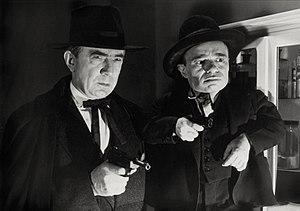
Scared to Death est un film fantastique américain réalisé par Christy Cabanne, sorti en 1947.
Angelo Rossitto est un acteur américain, né le 18 février 1908 à Omaha, mort le 21 septembre 1991 à Los Angeles.